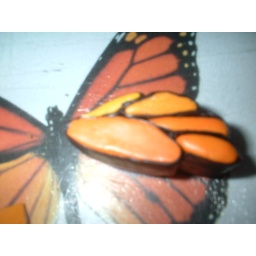
wrap the shapes in black clay put through the pasta machine on the thinnest setting